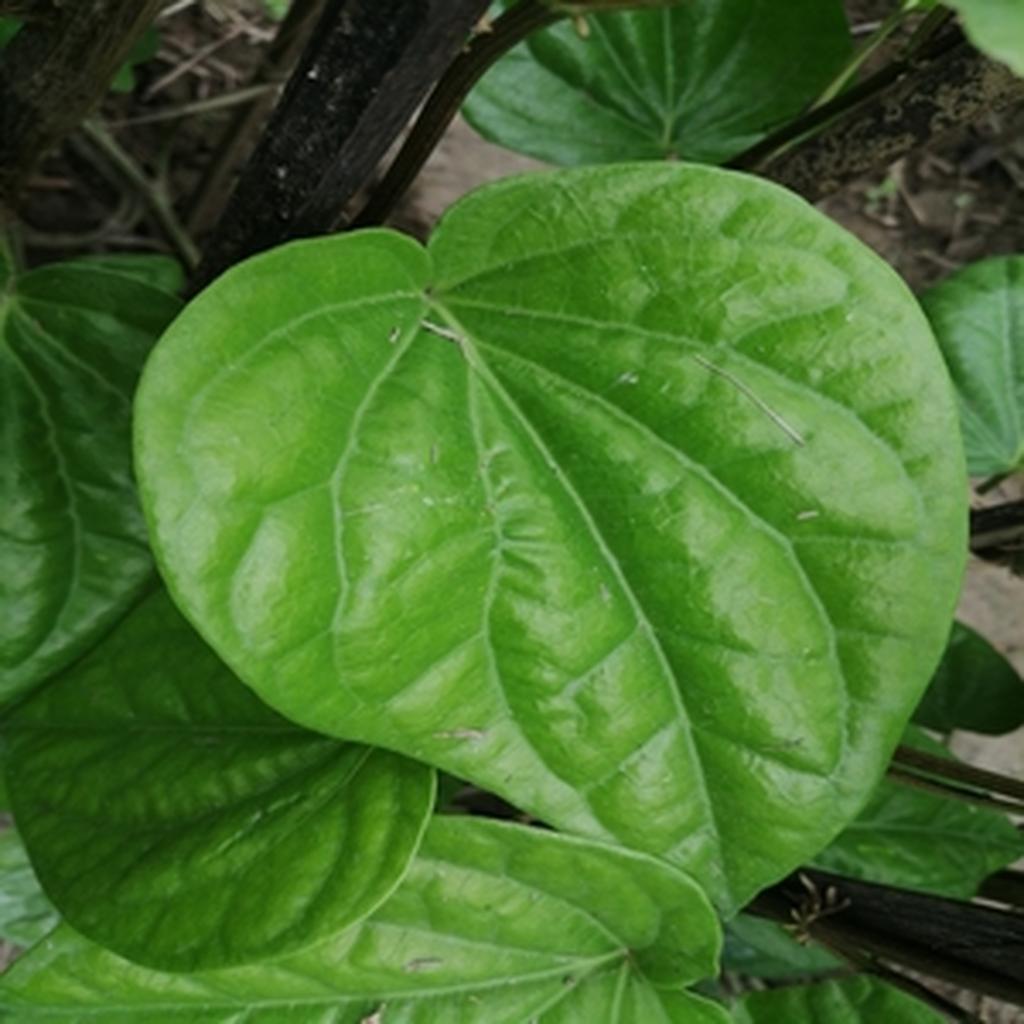
Label: Healthy_Leaf